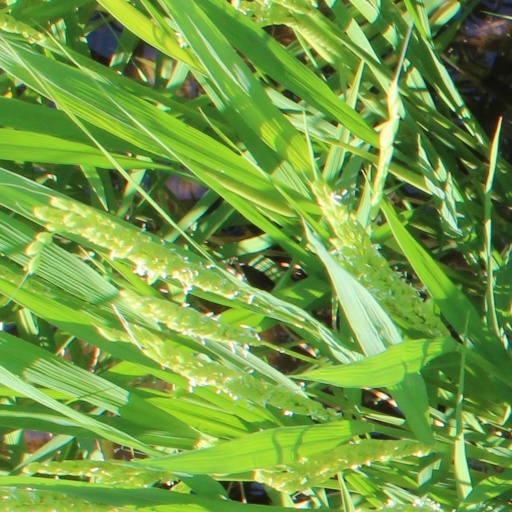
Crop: rice